Corey Perry

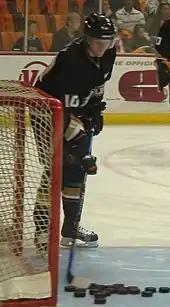
Perry during a pre-game warm up in April 2007

The following year, in 2007–08, Perry increased his totals to 29 goals, 25 assists and 54 points in 70 games and was named to his first NHL All-Star Game as an injury replacement (along with Scott Niedermayer) to join Chris Pronger and Ryan Getzlaf as four Ducks on the Western Conference squad. Perry also made Ducks history during the season—on January 4, 2008 in a game against the Chicago Blackhawks, he scored a goal just 16 seconds into the game, the second fastest goal ever scored by a Duck. Despite the personal successes of the year, the defending Stanley Cup champion Ducks were unable to replicate the previous year's playoff success, falling to the fifth seeded Dallas Stars in the first round of the 2008 playoffs in six games. Perry played in three games and had two goals and an assist.